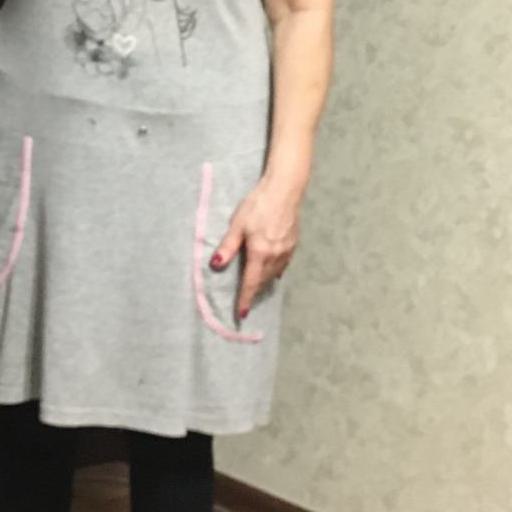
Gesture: no_gesture